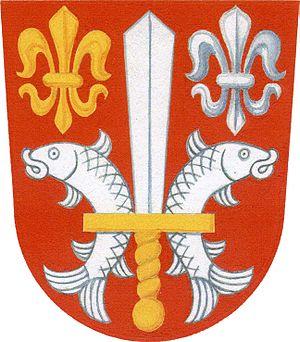
Lobendava est une commune du district de Děčín, dans la région d'Ústí nad Labem, en Tchéquie. Sa population s'élevait à 291 habitants en 2018.